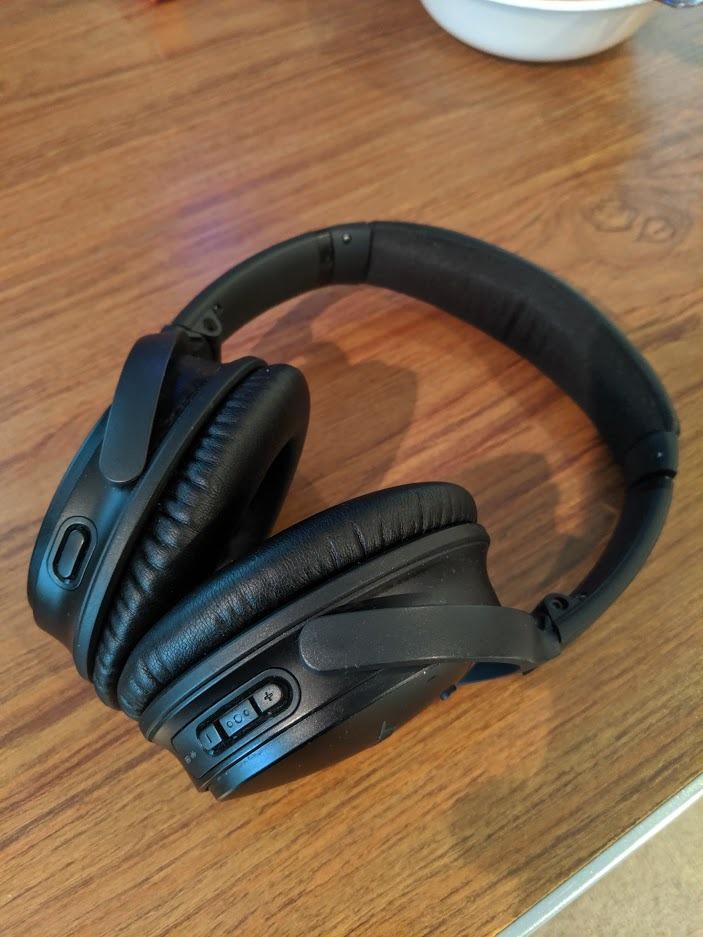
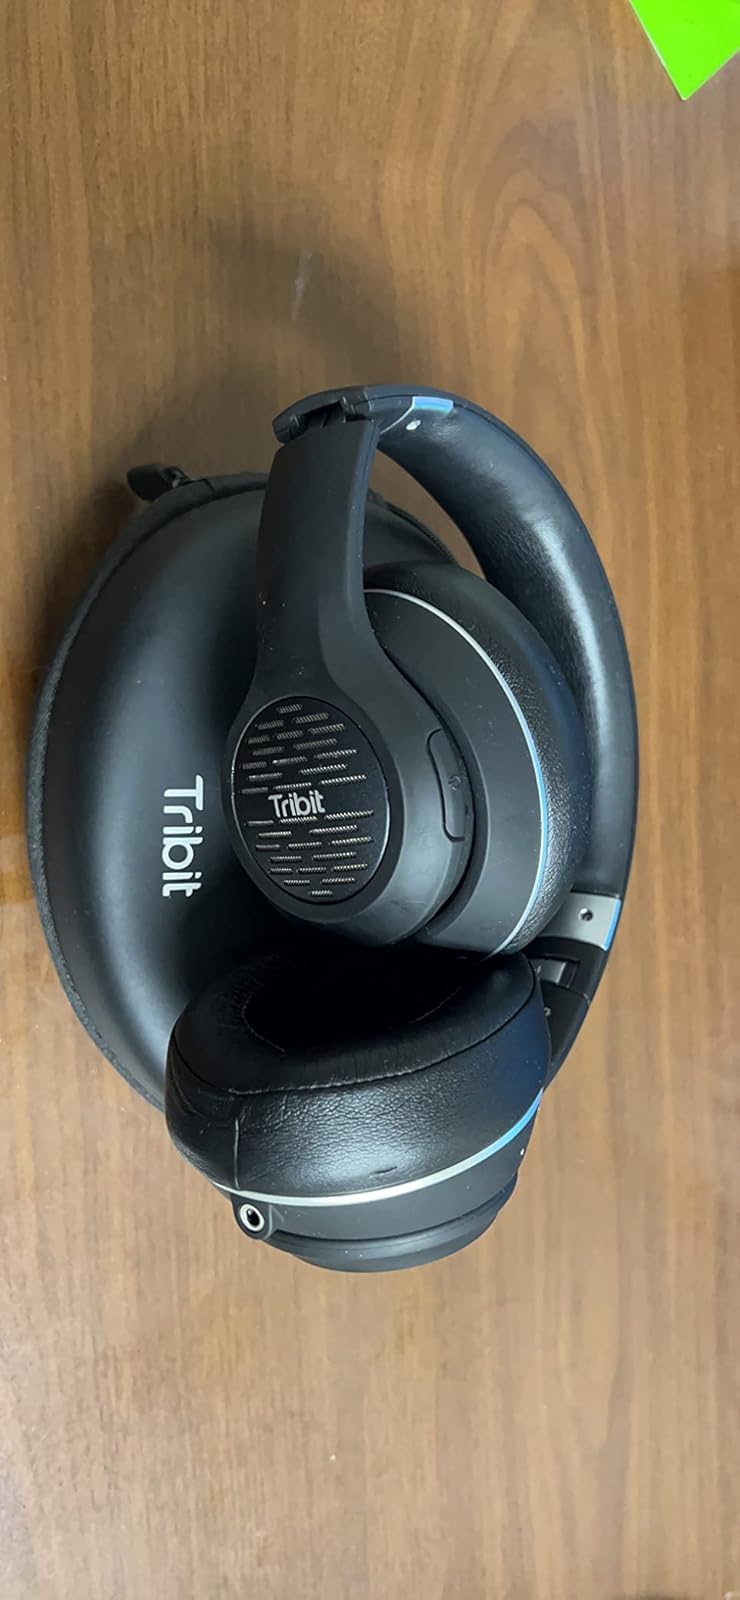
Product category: headphones
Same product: no